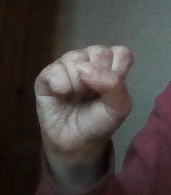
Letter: saad